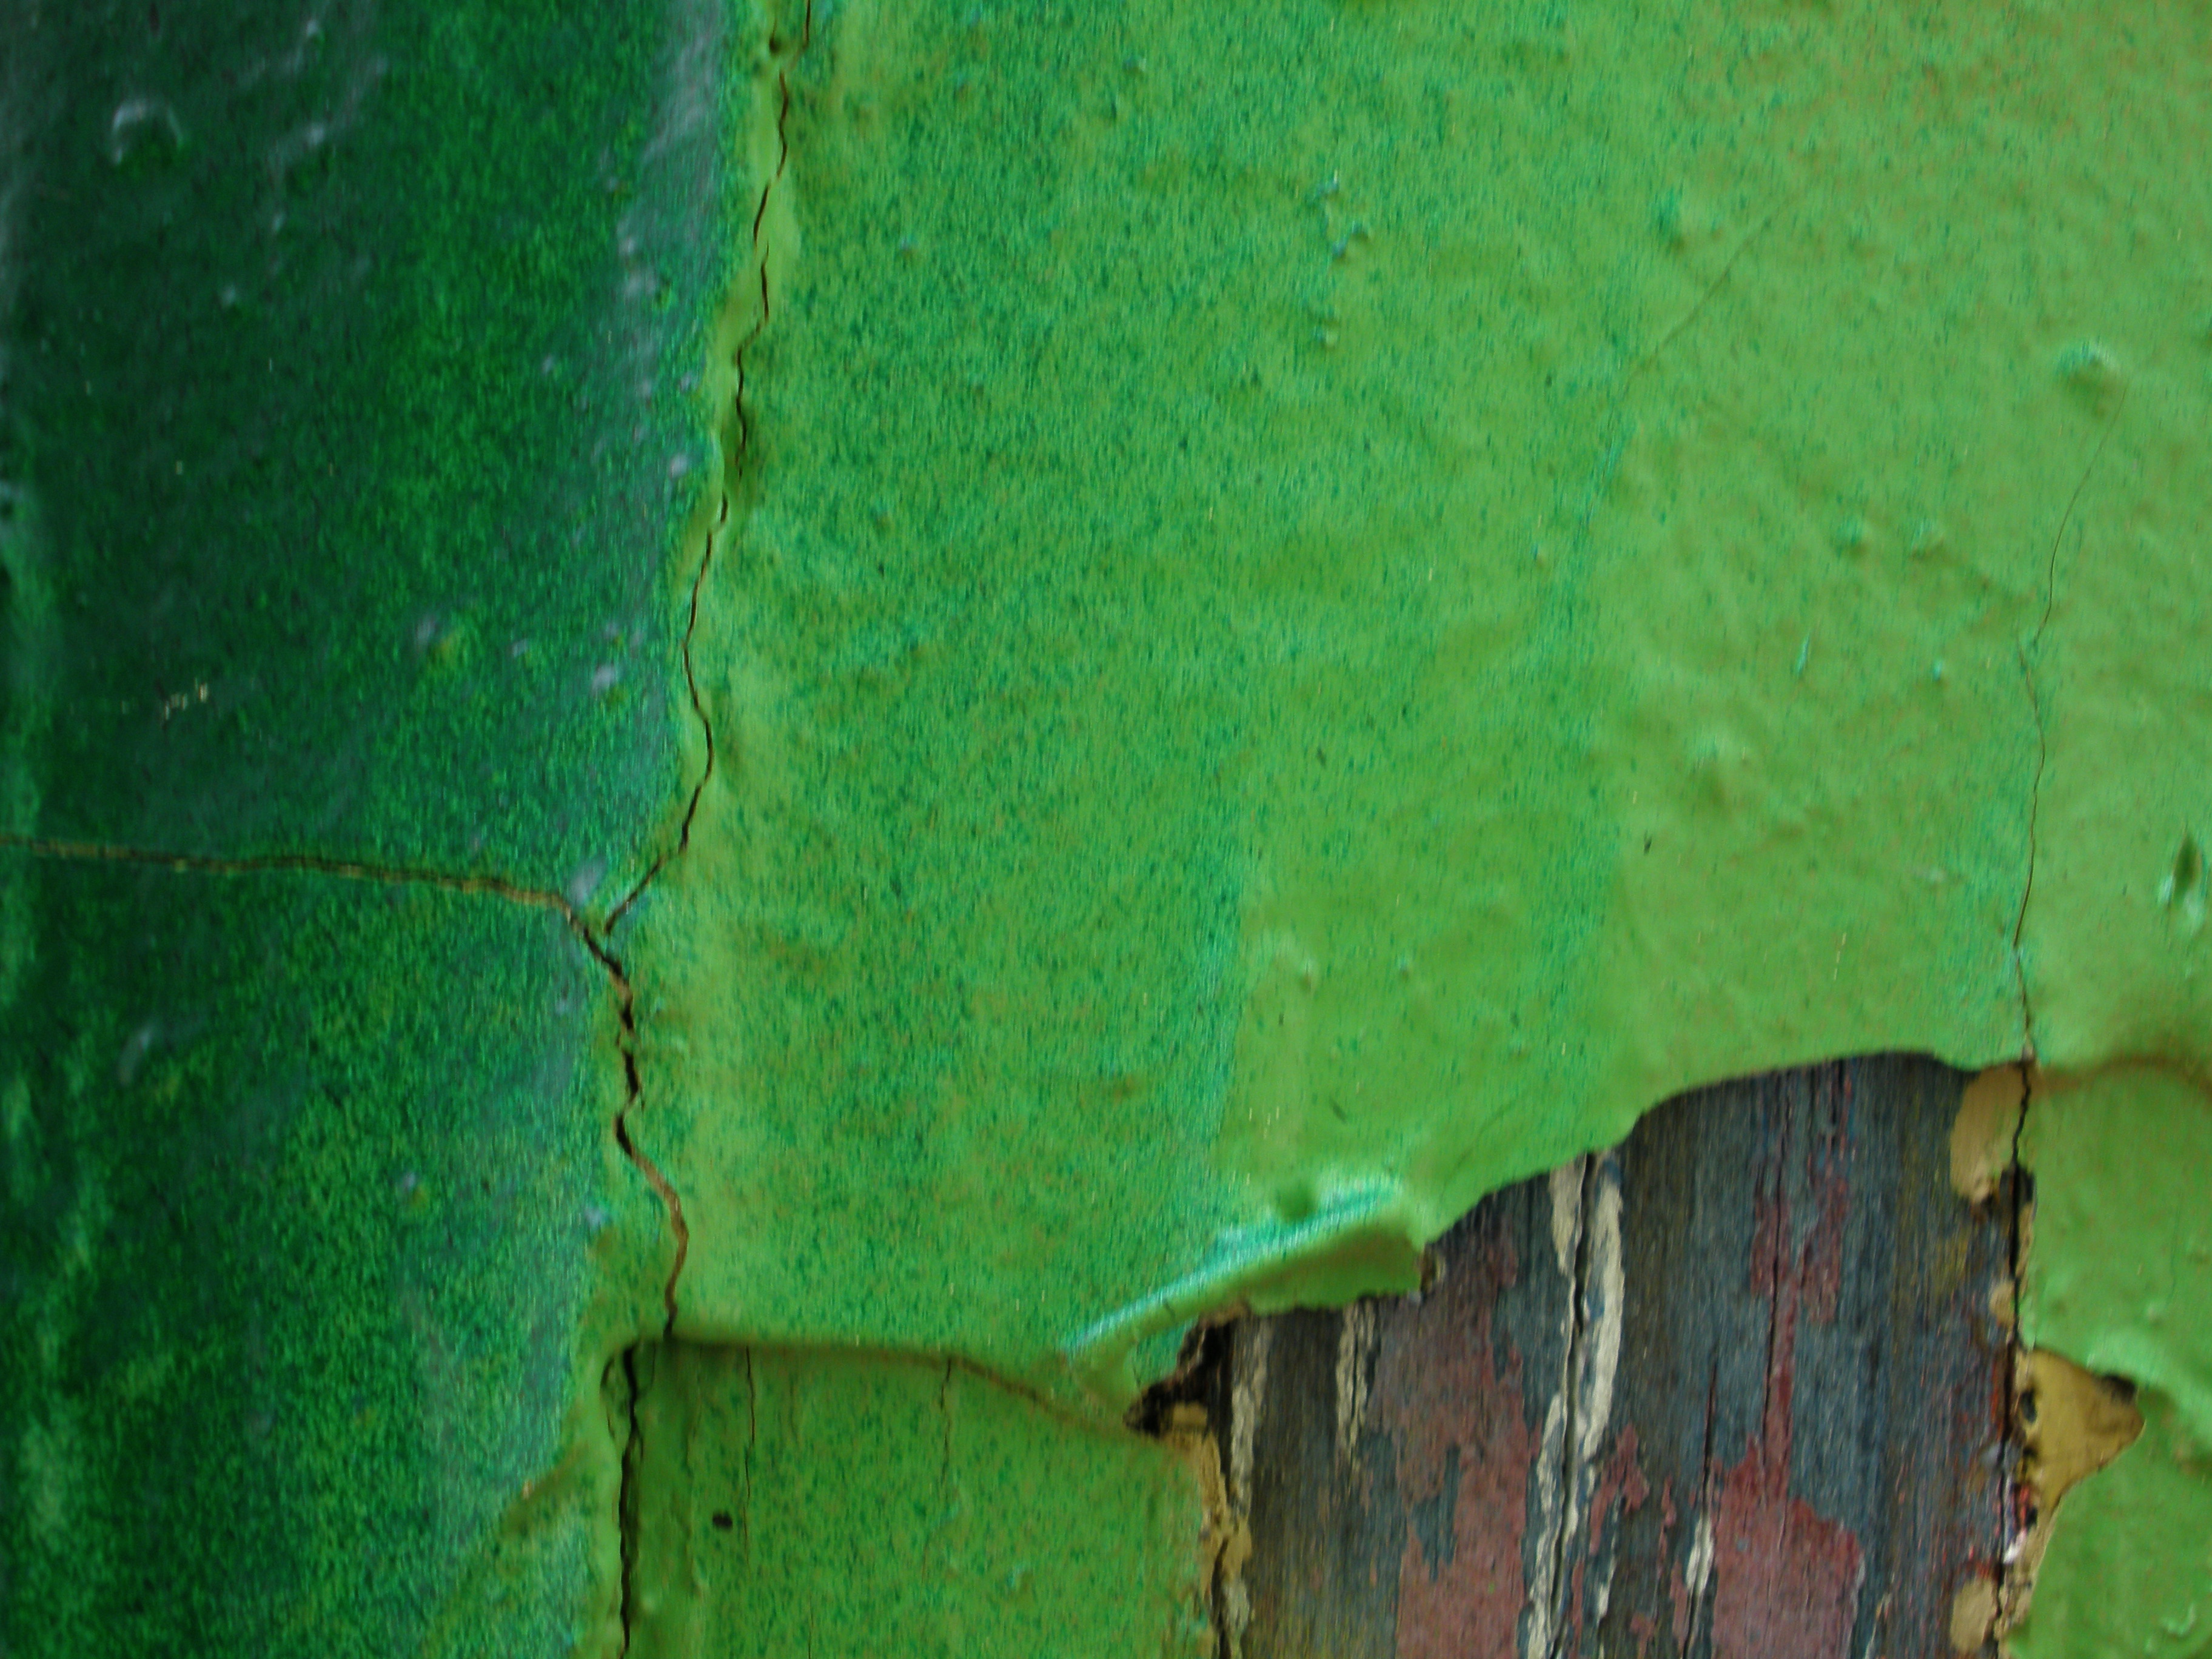
colour, green, old, time, paint, leaf, wall, banana leaf, plant